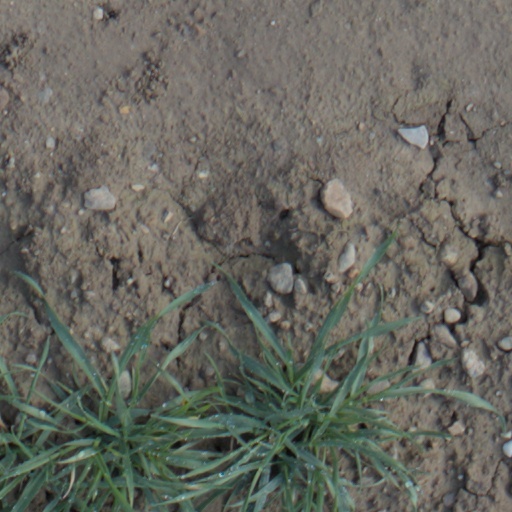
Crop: wheat